Bromus aleutensis

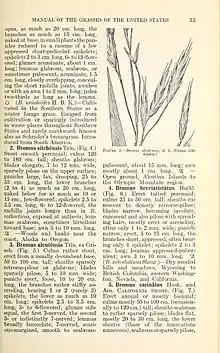
A drawing of "Bromus aleutensis" found in "Manual of the Grasses of the United States".

Bromus aleutensis, commonly known as the Aleutian brome, is a perennial grass found in North America. "B. aleutensis" has a diploid number of 56.